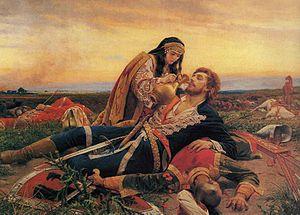
Uroš Predić était un peintre réaliste serbe, l'un des plus importants avec Paja Jovanović.